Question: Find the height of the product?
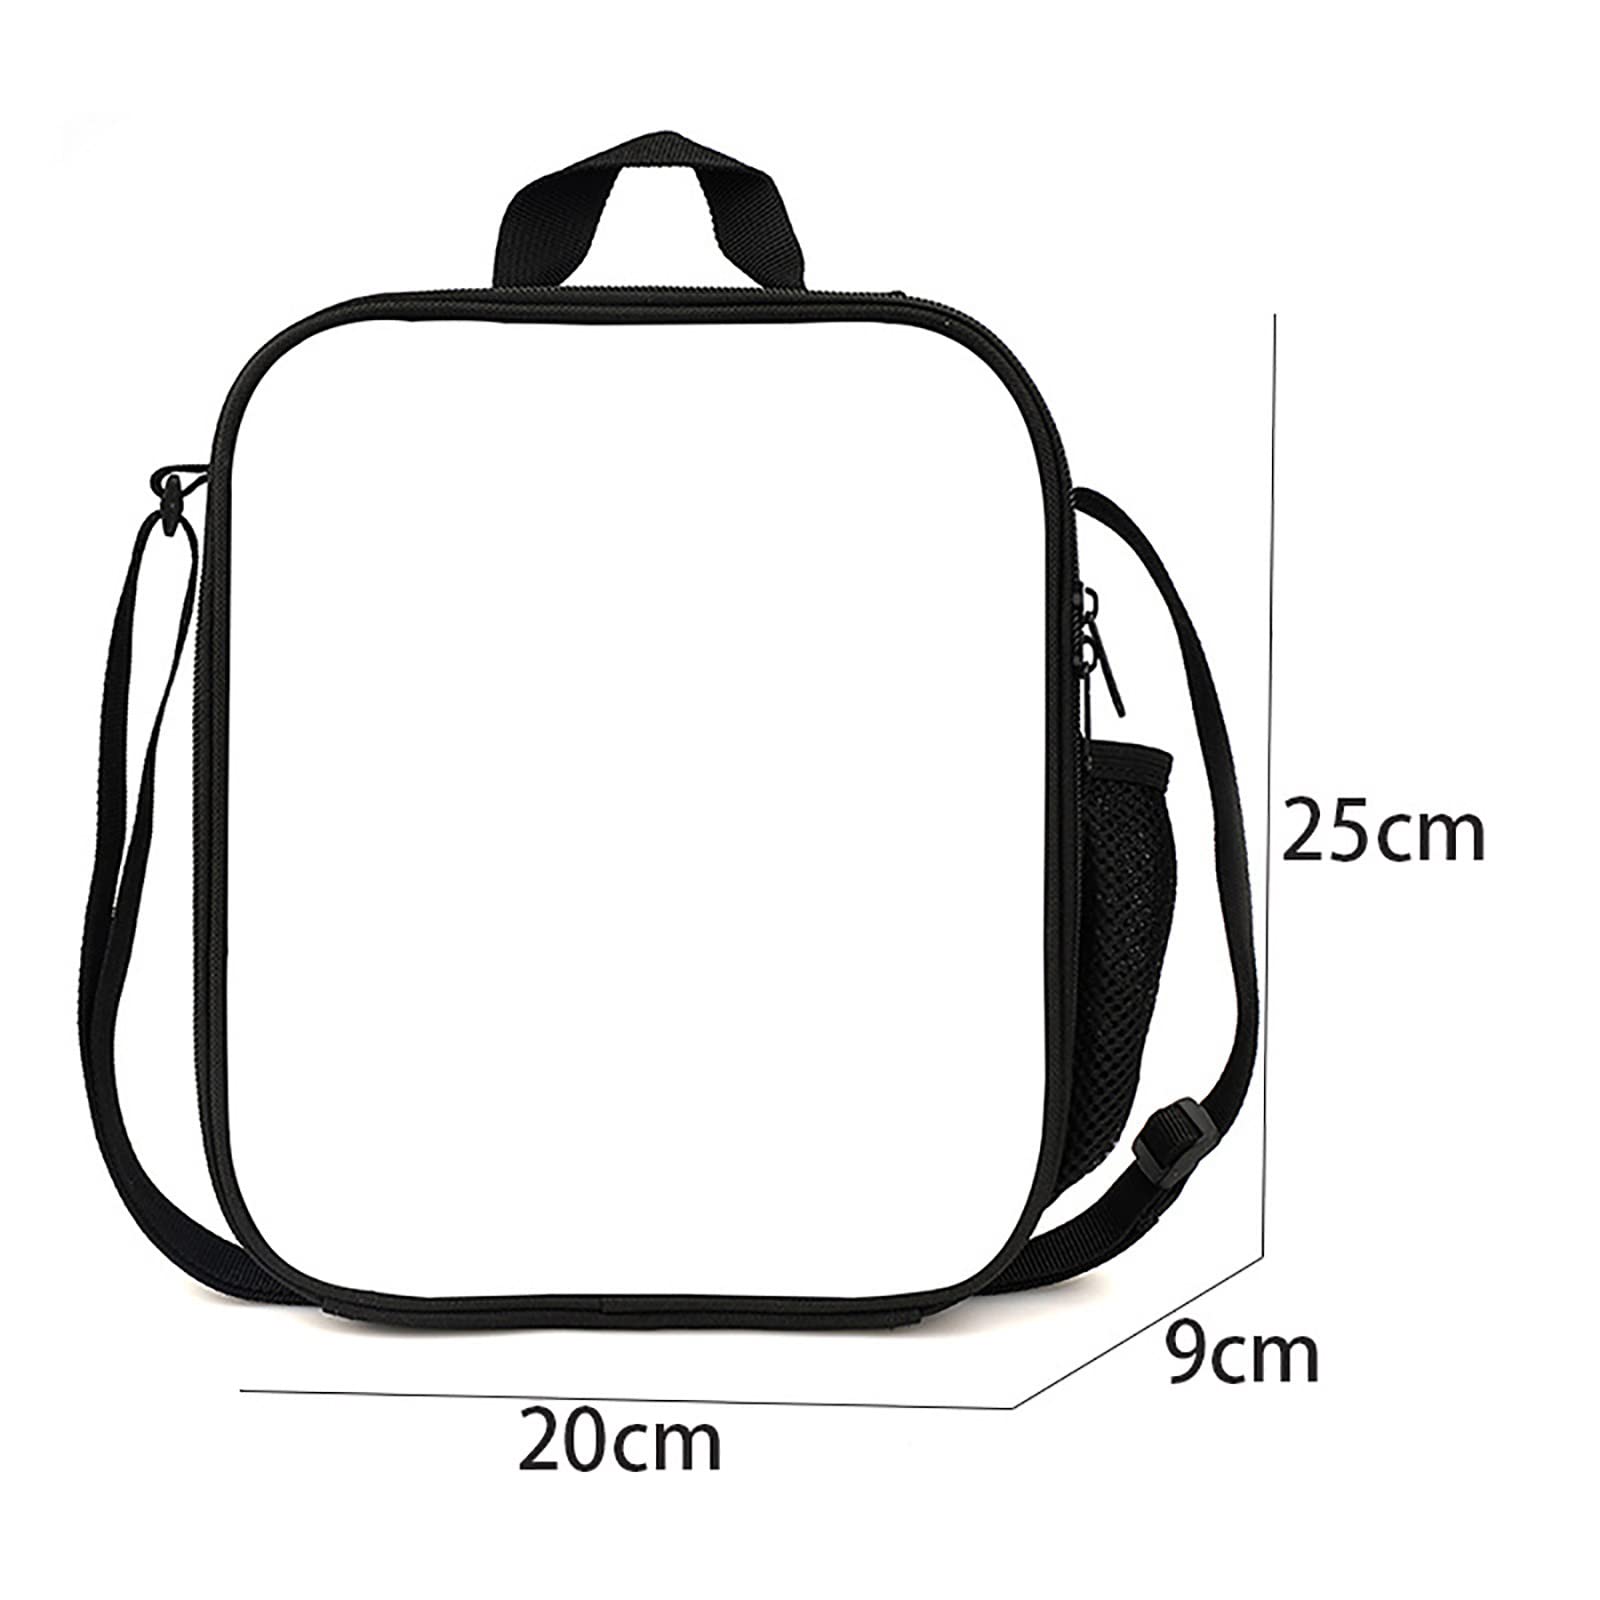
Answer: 25.0 centimetre